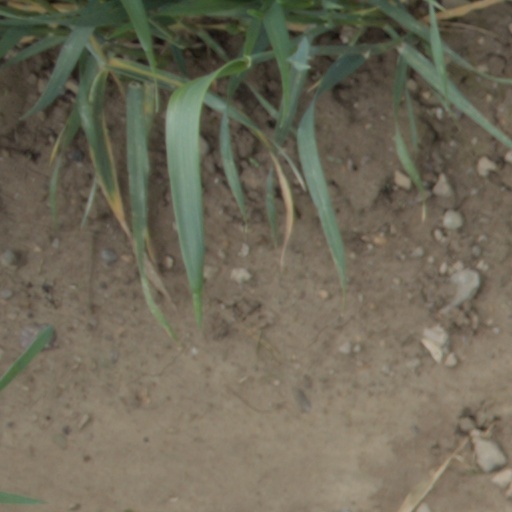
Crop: wheat